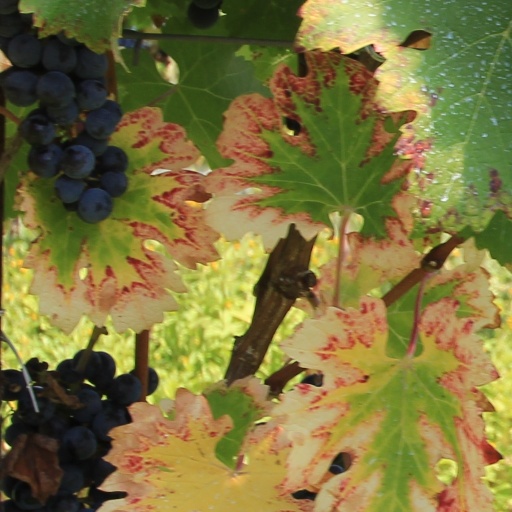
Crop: grape